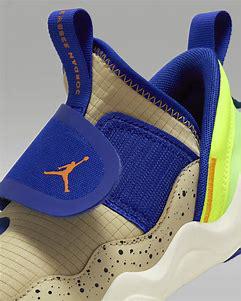
Brand: Jordan
Model: 23 7